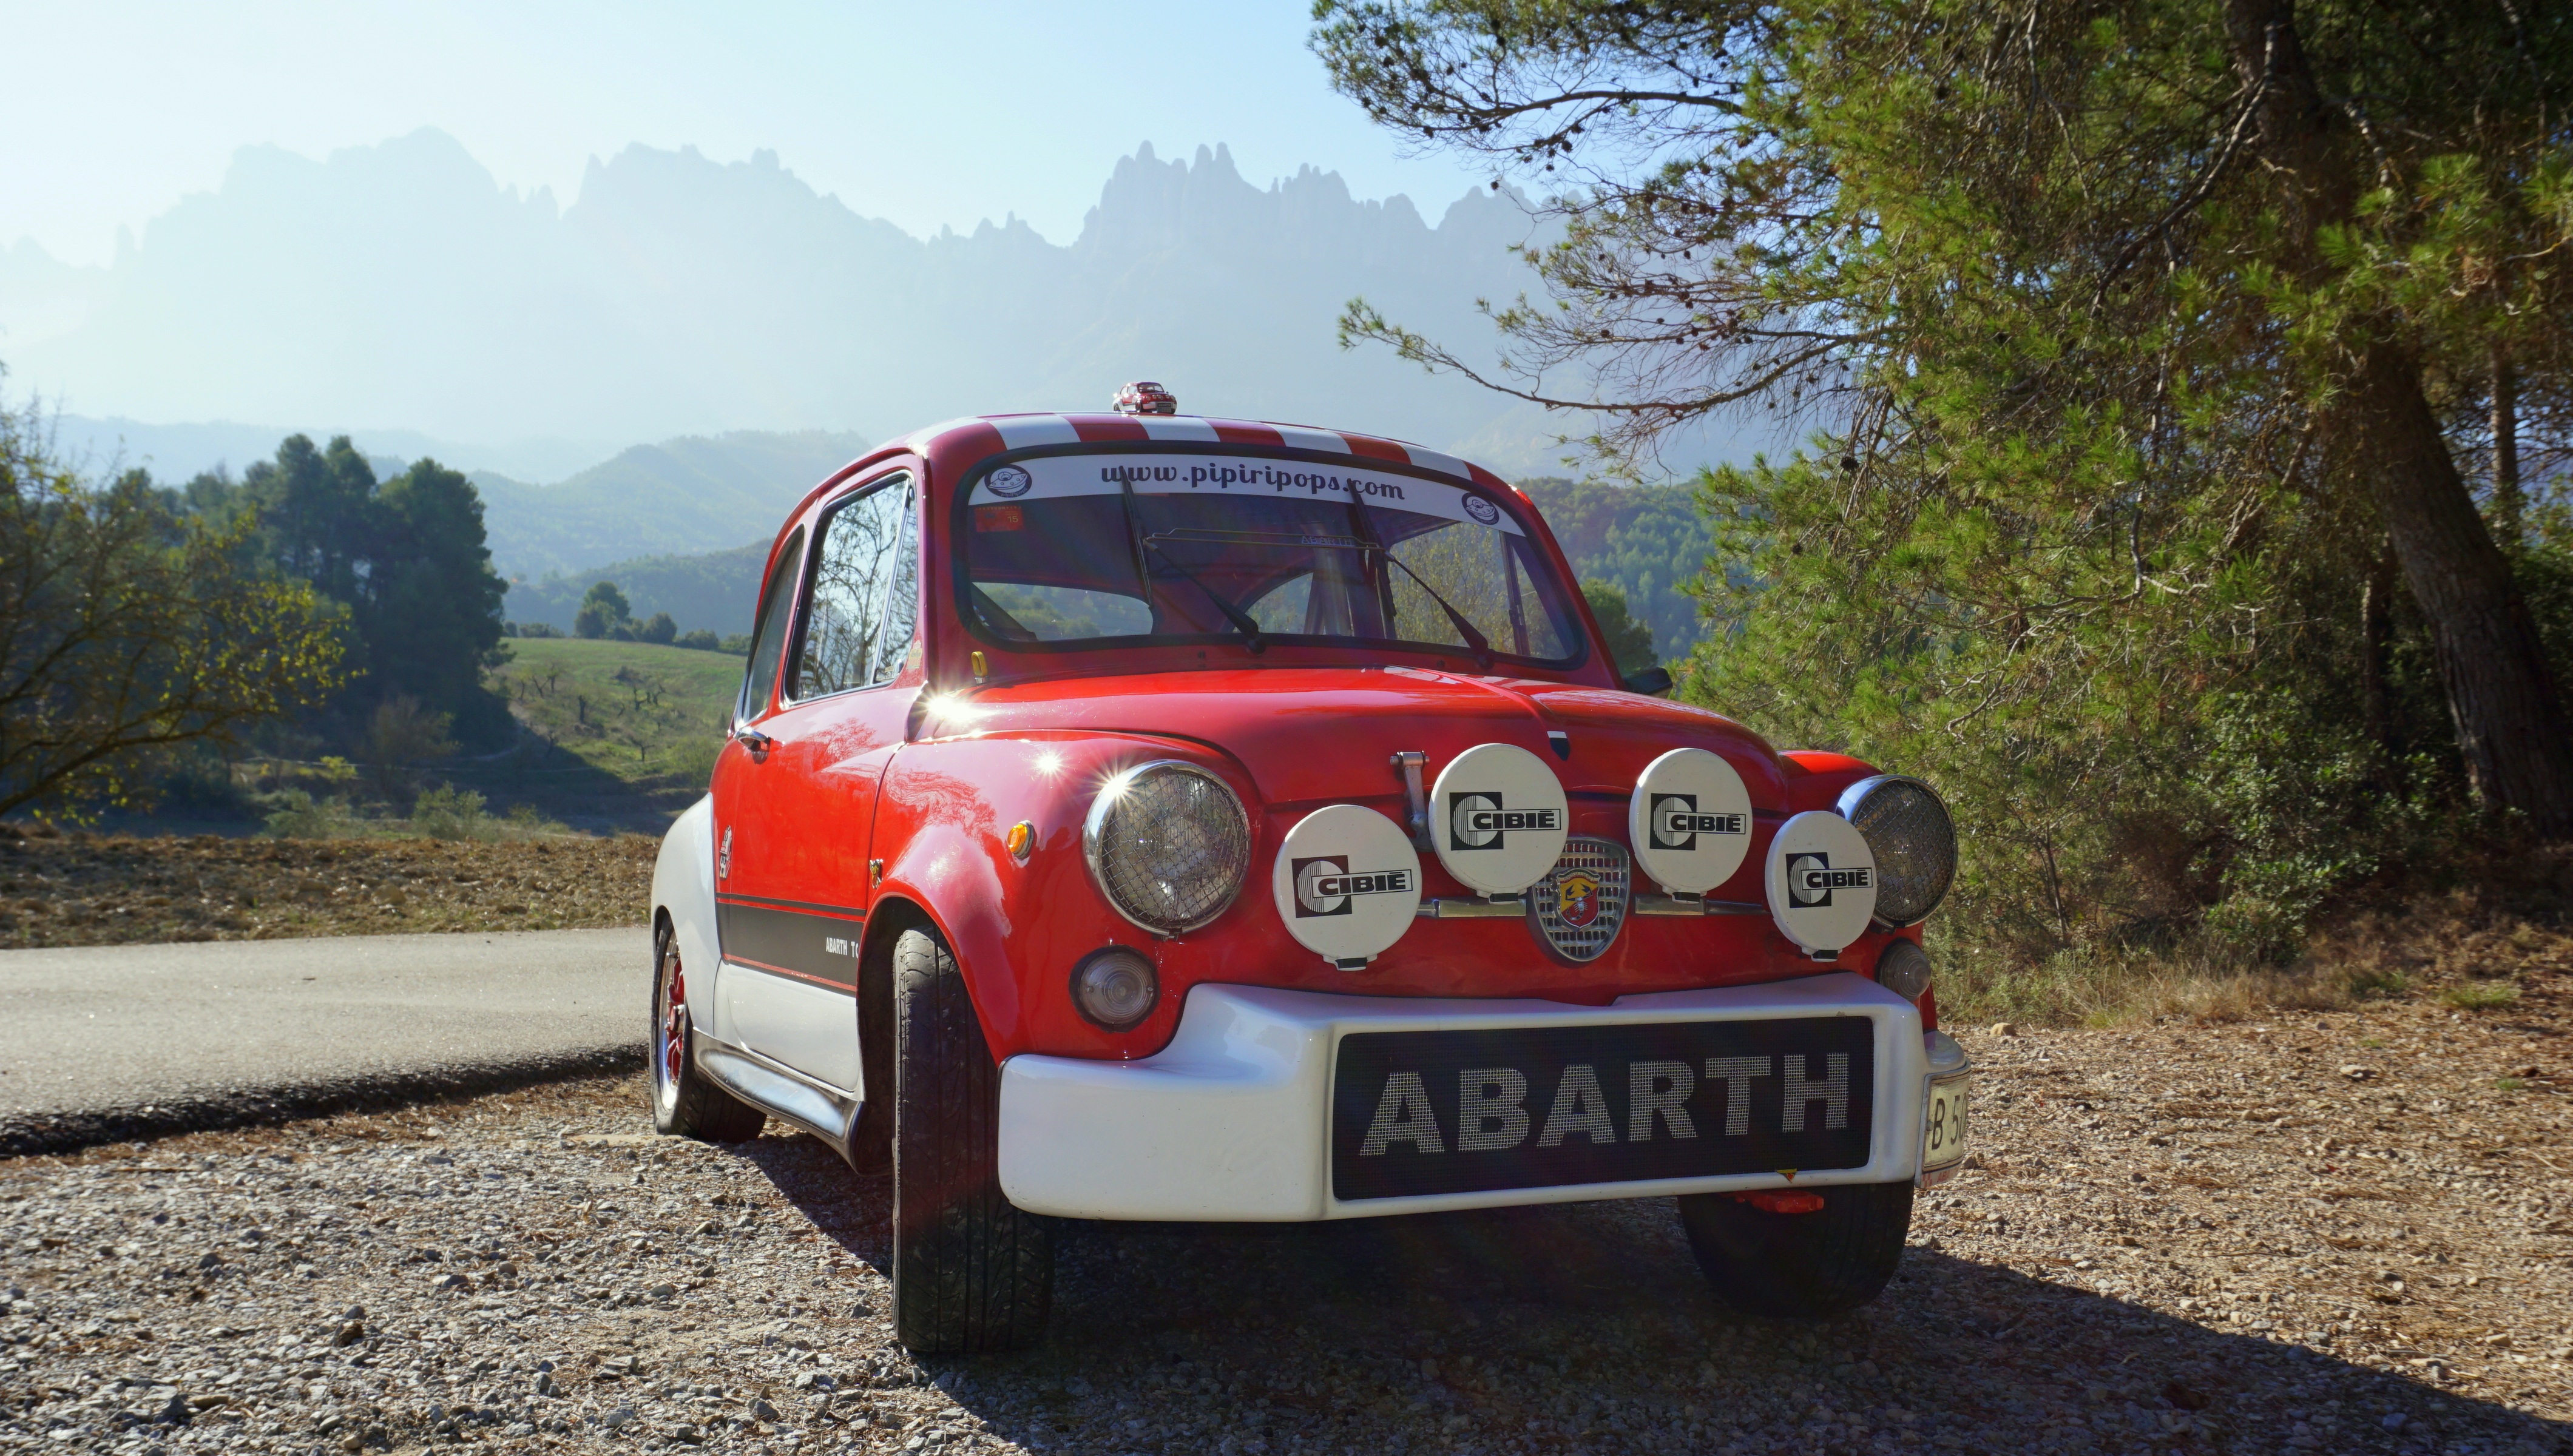
car, vintage, retro, red, vehicle, small, mini cooper, mini, seventies, antique car, city car, off road vehicle, land vehicle, seat 600, volkswagen beetle, automobile make, automotive exterior, compact car, subcompact car, rallying, abarth